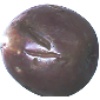
Label: Passion Fruit 1